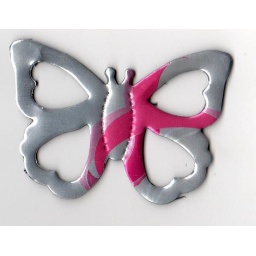
150 butterfly 4 heart in pink